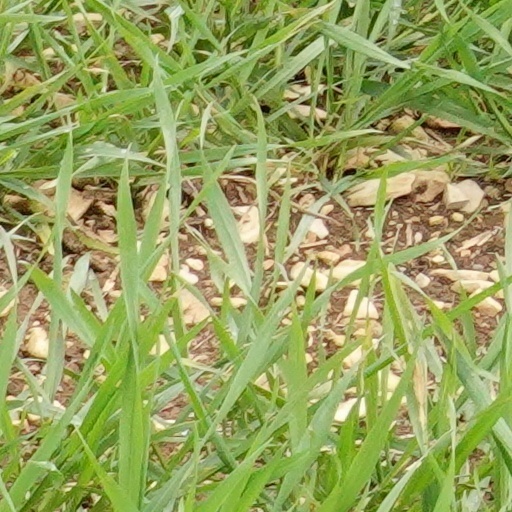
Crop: wheat